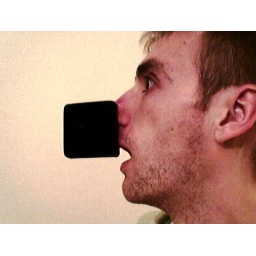
nose stuck in flying jewellery box